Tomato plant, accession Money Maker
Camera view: bottom (45 deg); turntable rotation: 150 degrees
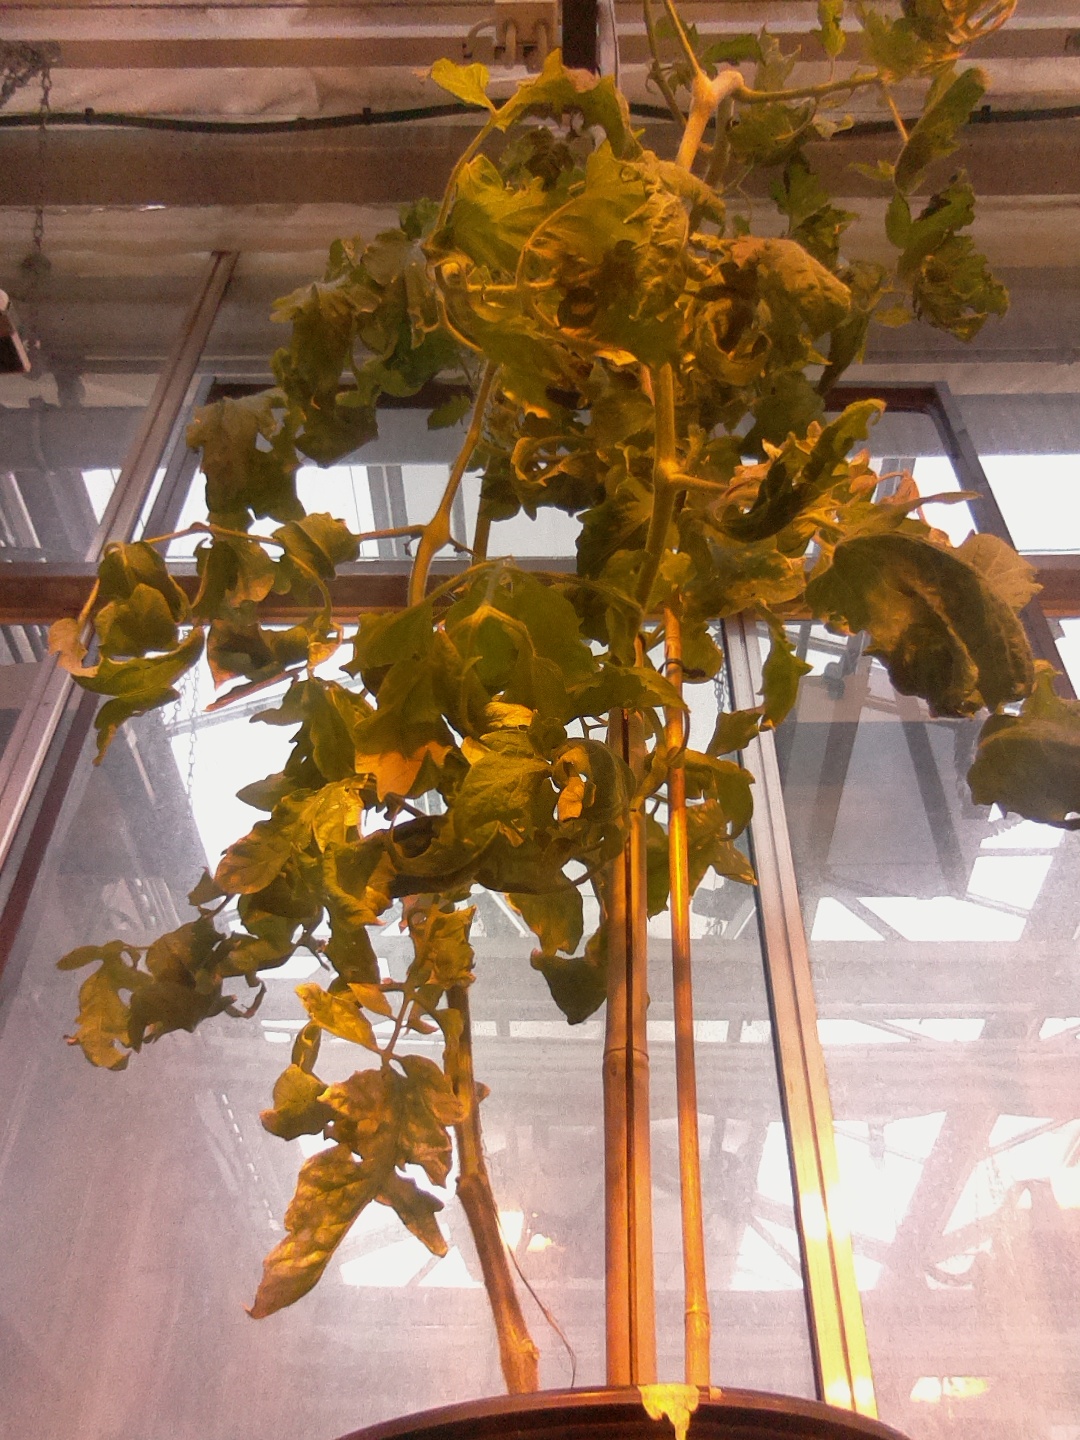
BBCH growth stage 77: 70%-80% of final fruit size